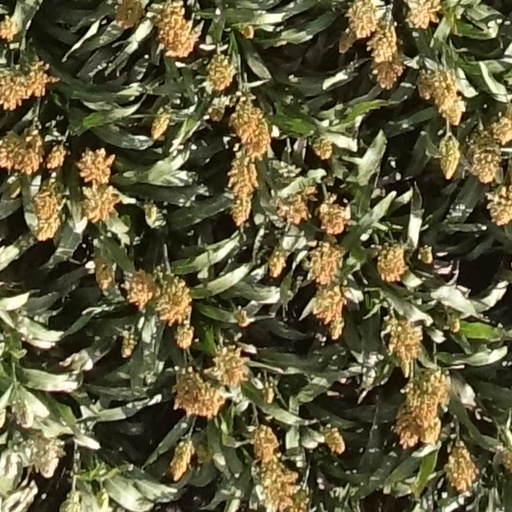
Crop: sorghum